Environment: real
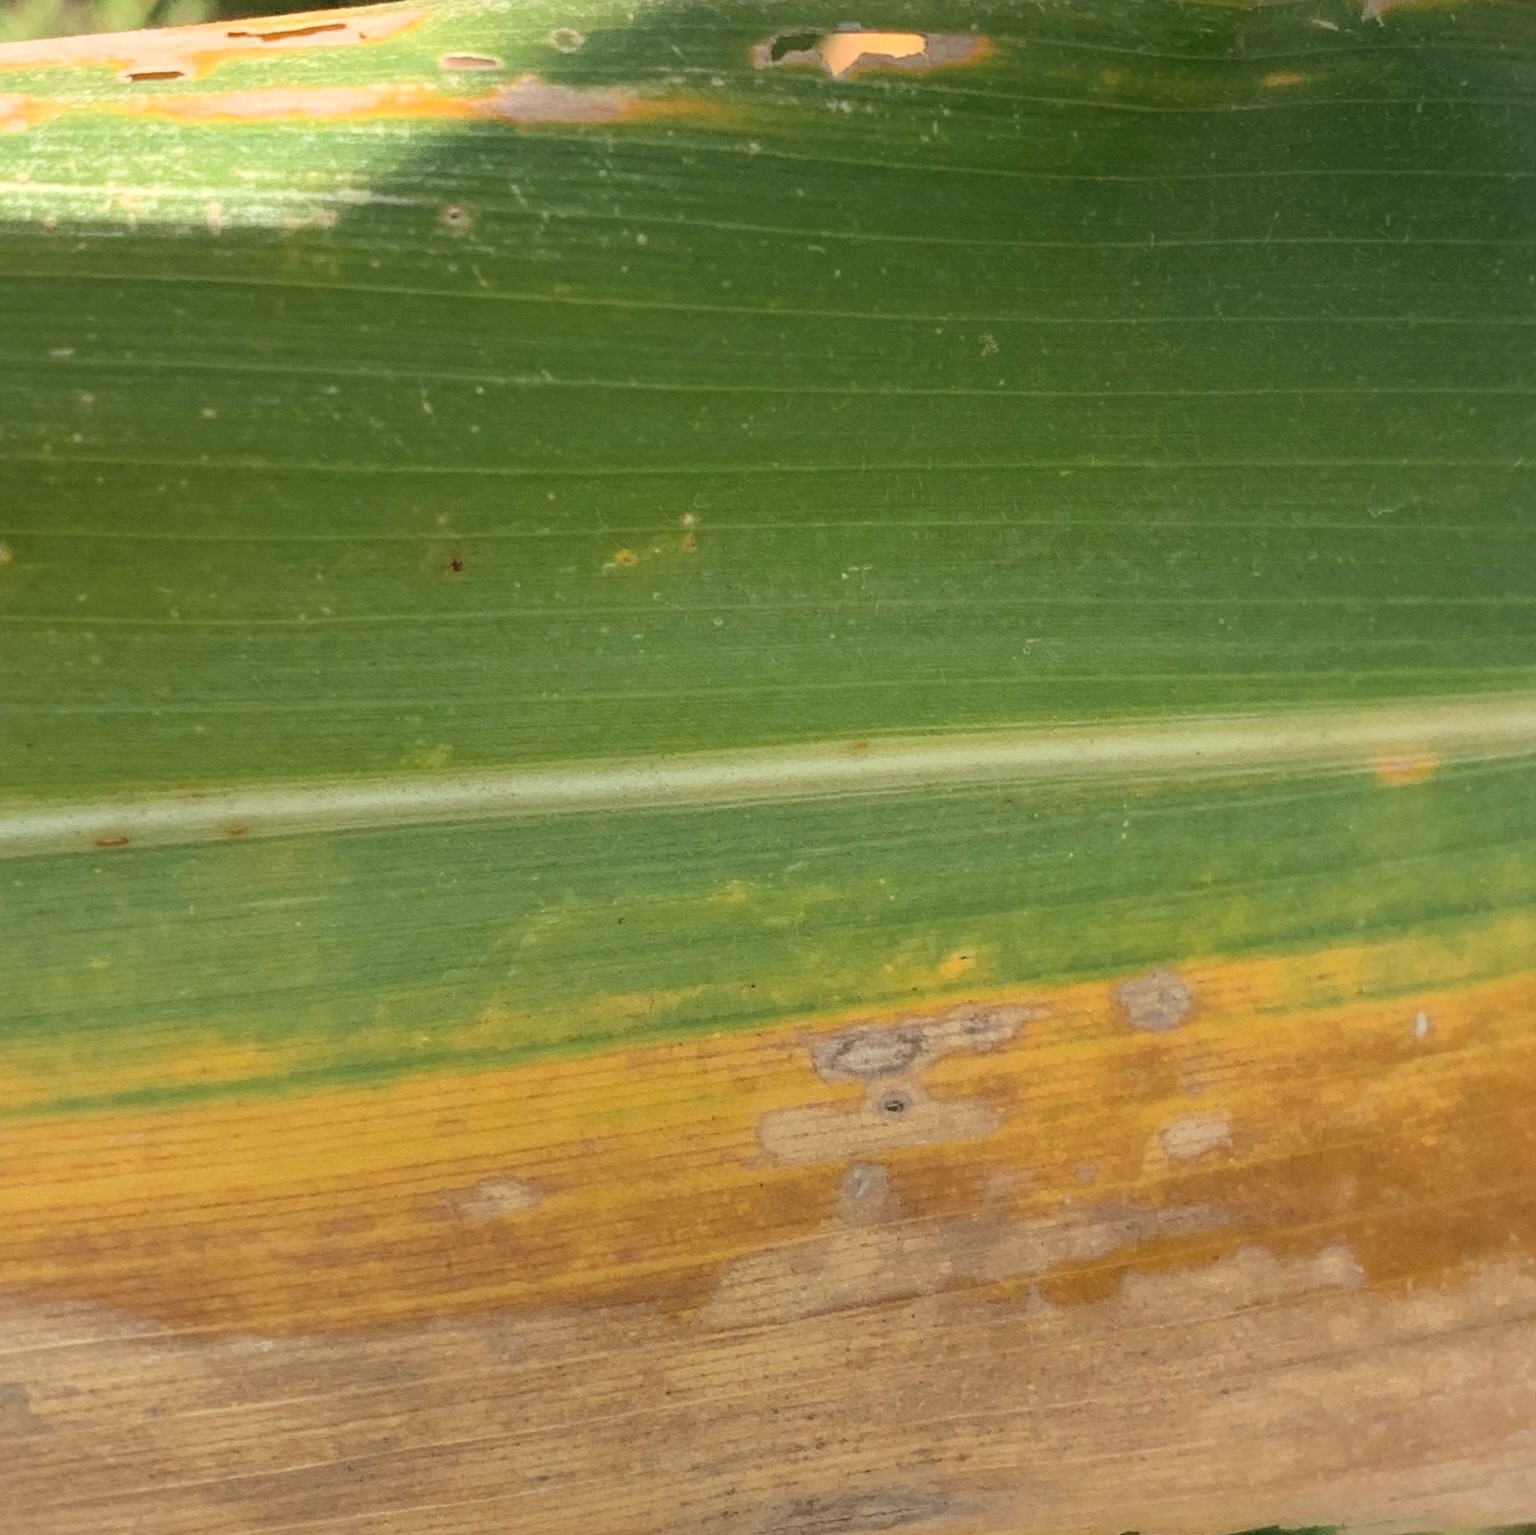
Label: lethal_necrosis